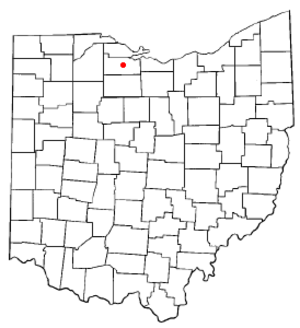
Fremont est une ville de l'État de l'Ohio, aux États-Unis. Elle est le siège du comté de Sandusky.